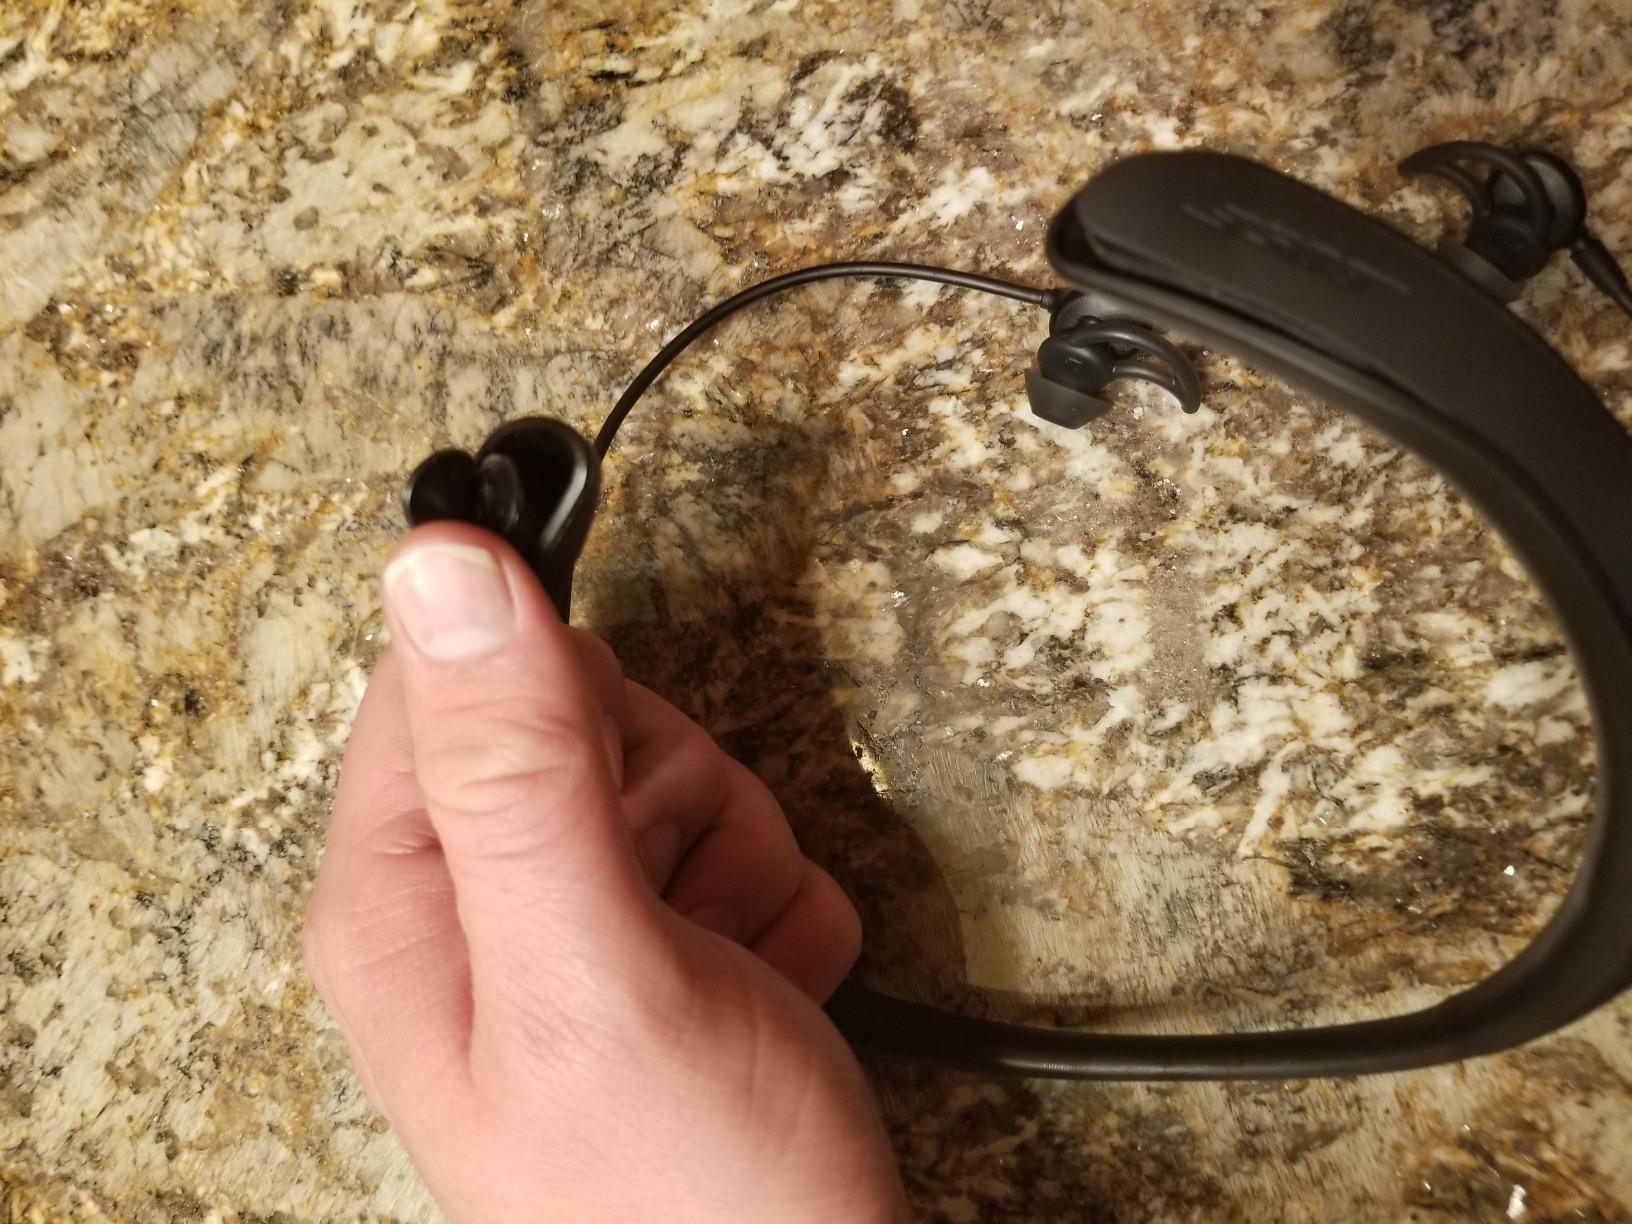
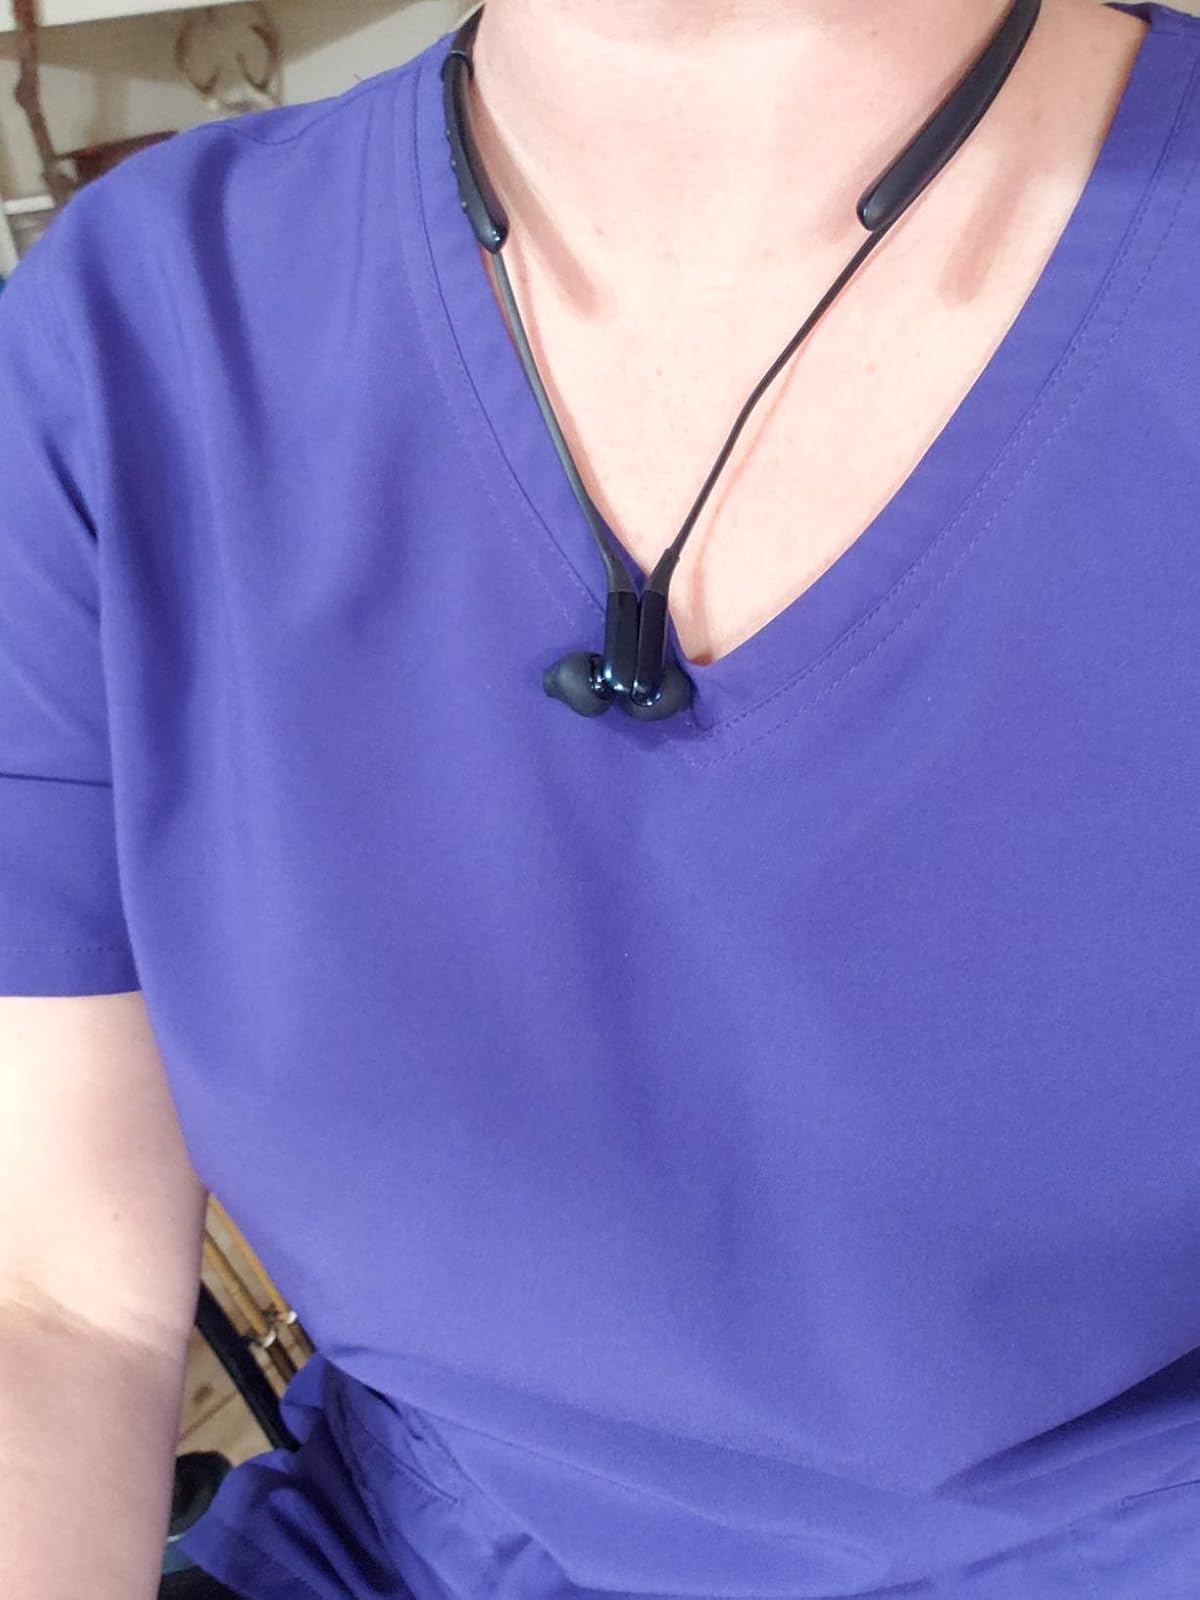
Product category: headphones
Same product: no